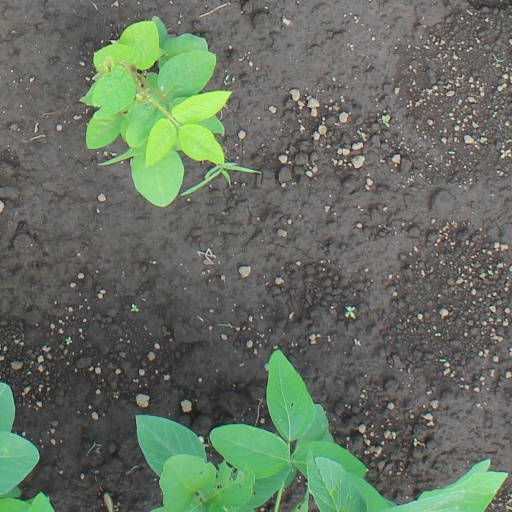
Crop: soybean